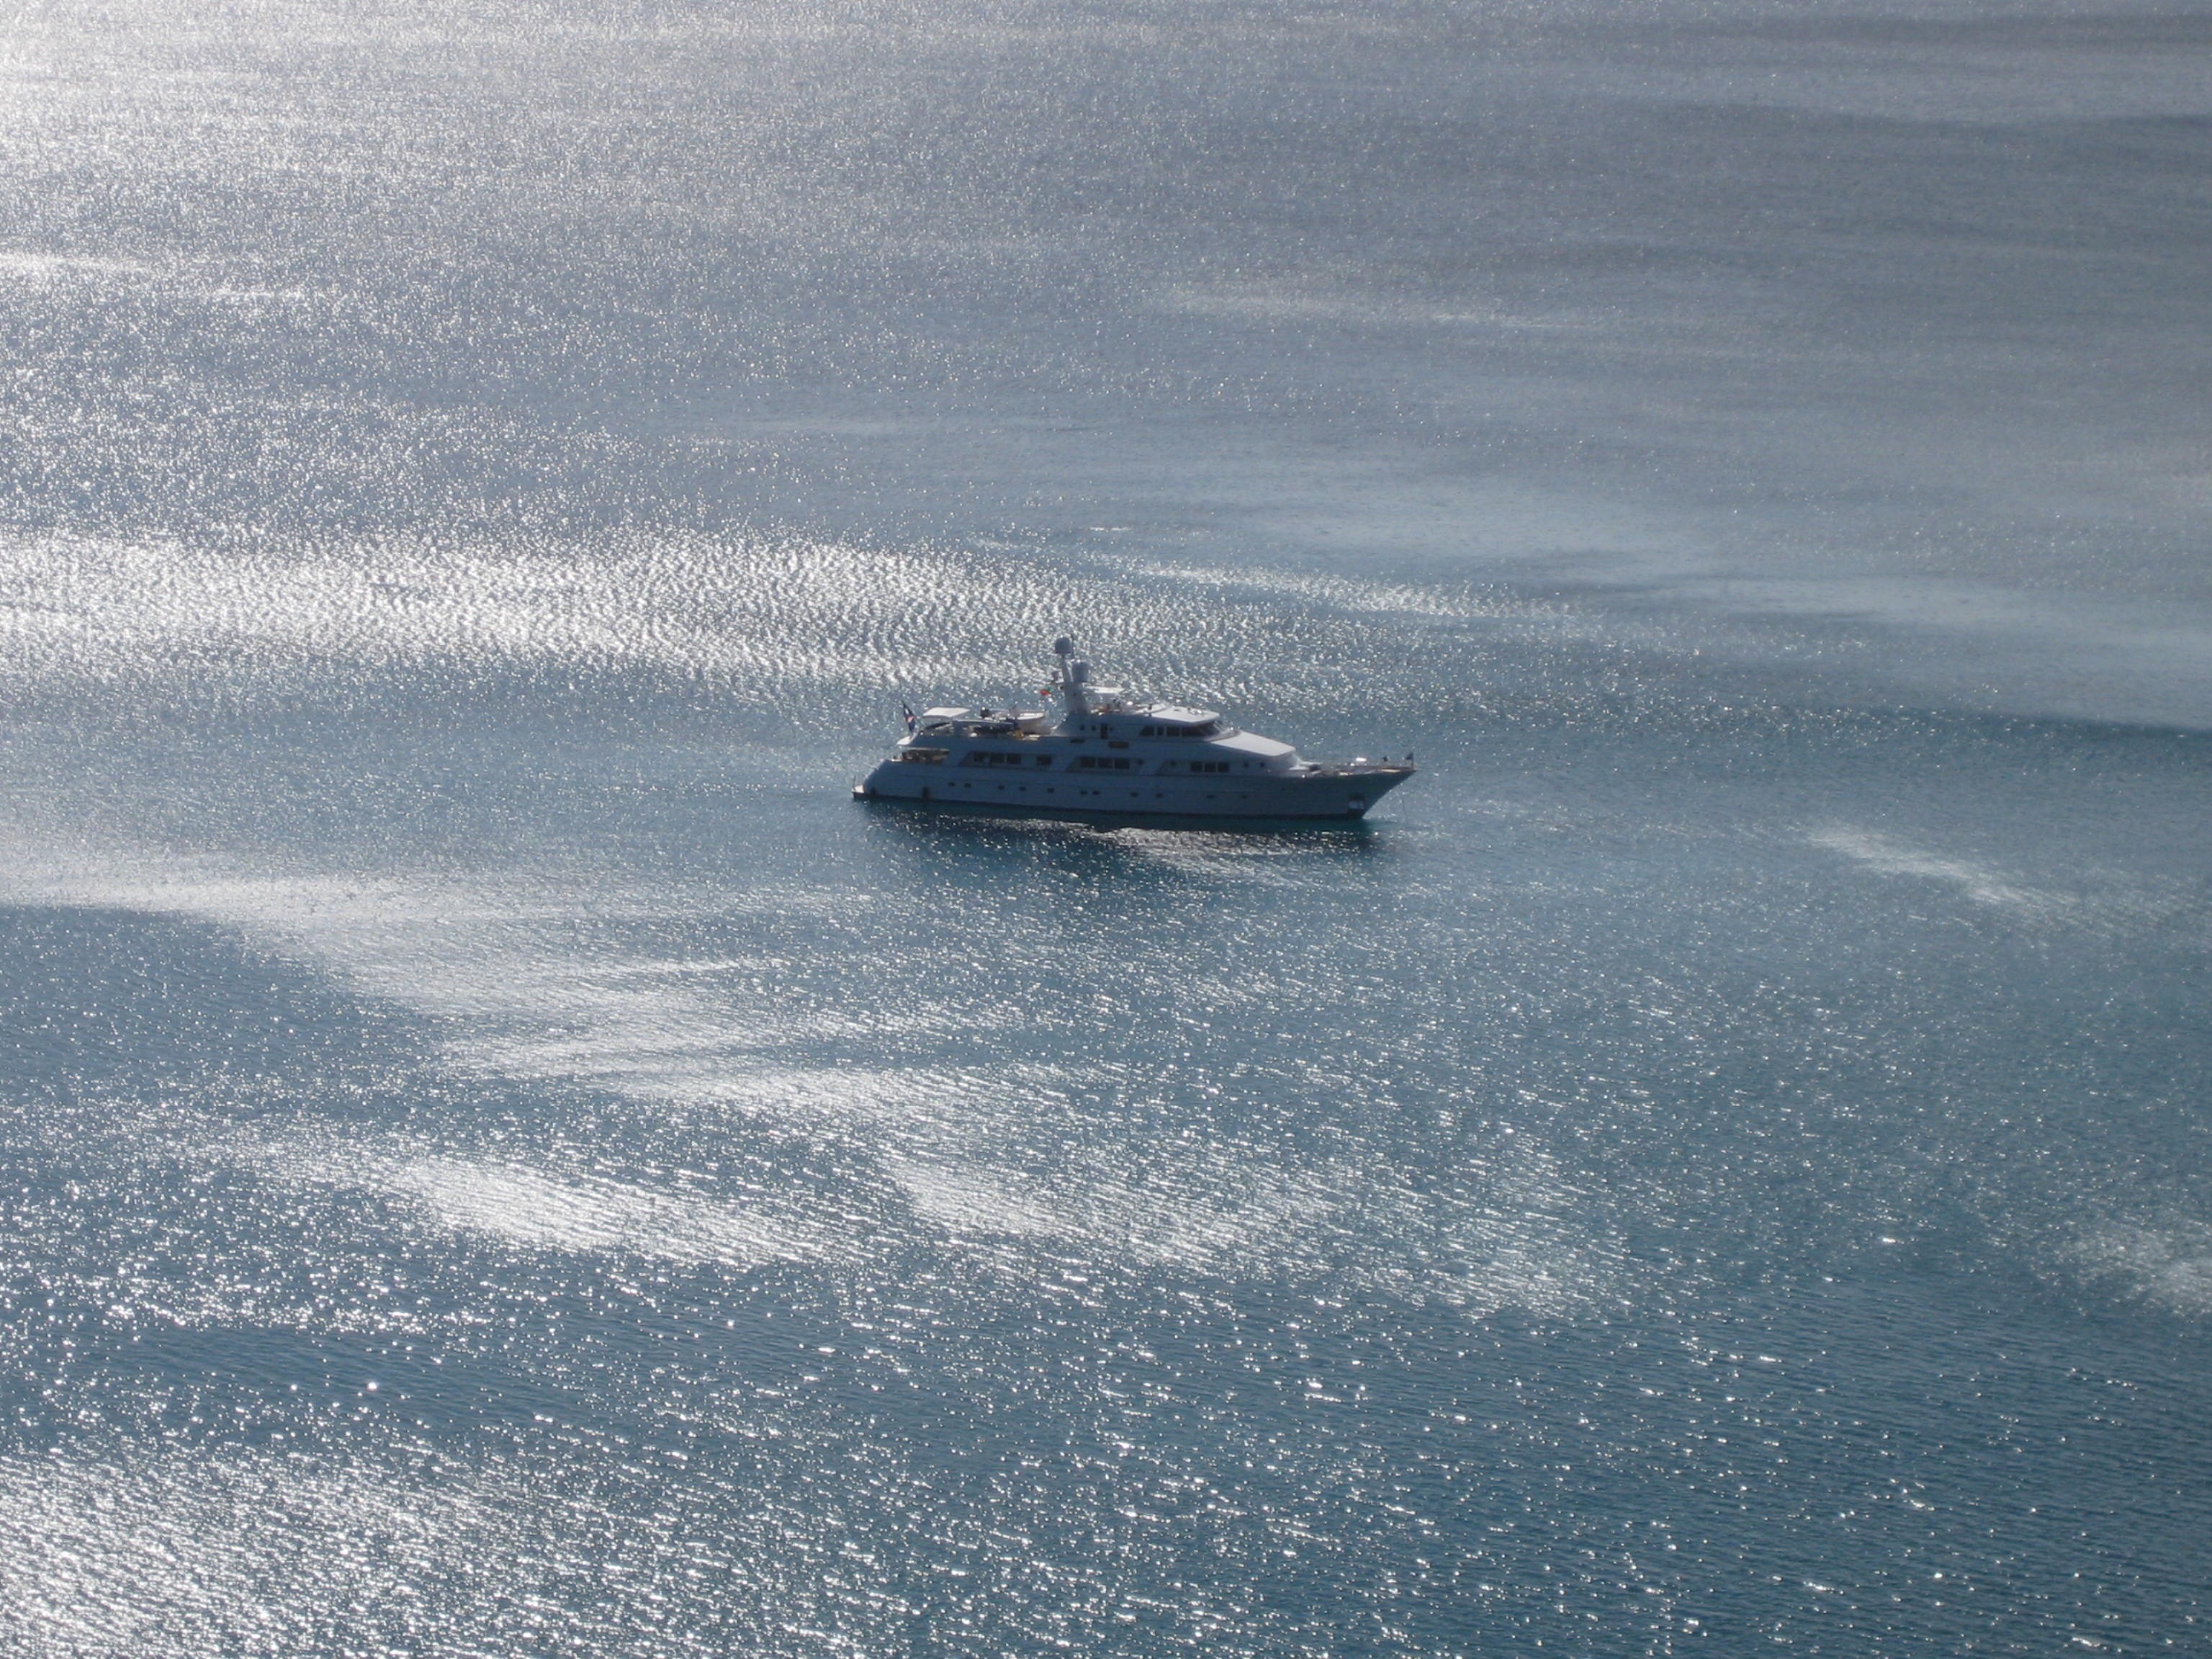
sea, coast, water, outdoor, ocean, boat, wave, ship, transportation, transport, vessel, vehicle, yacht, arctic, nautical, boating, marine, navigation, tradition, watercraft, yachting, anchored, passenger ship, wind wave